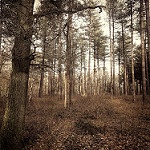
Label: forest